Helicopter rescue basket

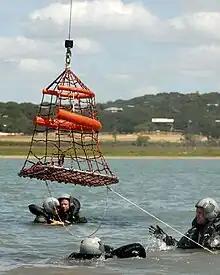
An aerial rescue basket in water survival training.

A helicopter rescue basket is a basket suspended below a helicopter in order to rescue people from a fire or other disaster site.